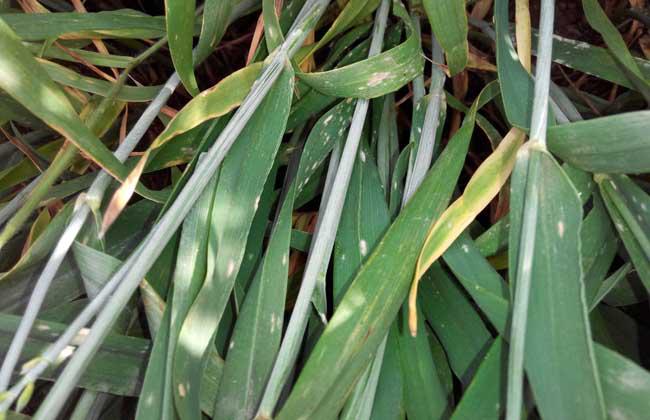
Plant: Wheat
Disease: wheat powdery mildew